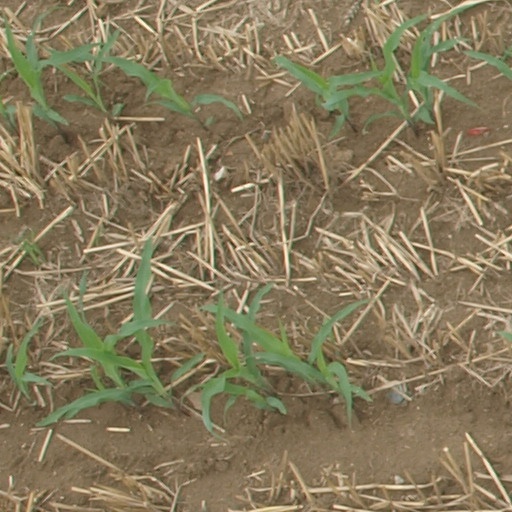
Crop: maize; corn